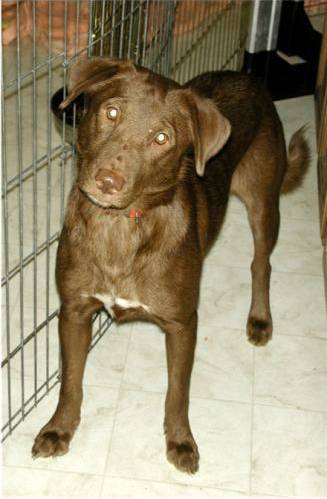
Label: dog